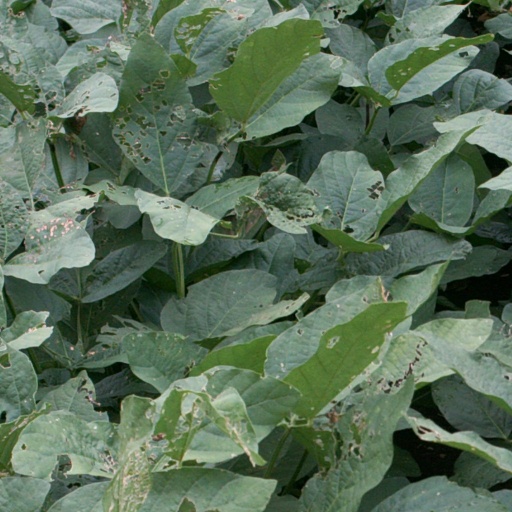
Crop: soybean